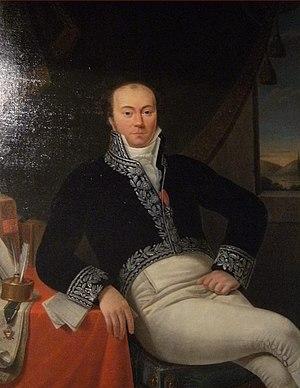
Le Baron de Stassart (1780-1854). Sous préfet à Orange en 1809, Préfet du Vaucluse, Président du Sénat en Belgique, poète et humaniste. Il fit don de sa riche bibliothèque à Orange et fonda la société d'agriculture, sciences et Art de l'arrondissement d'Orange.
Goswin Joseph Augustin, baron de Stassart, né à Malines le 2 septembre 1780 et mort à Bruxelles le 16 octobre 1854, est un homme d'État et écrivain belge du XIXᵉ siècle.